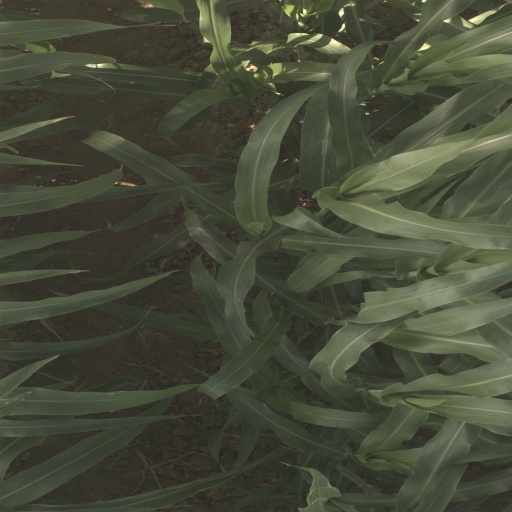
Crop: sorghum